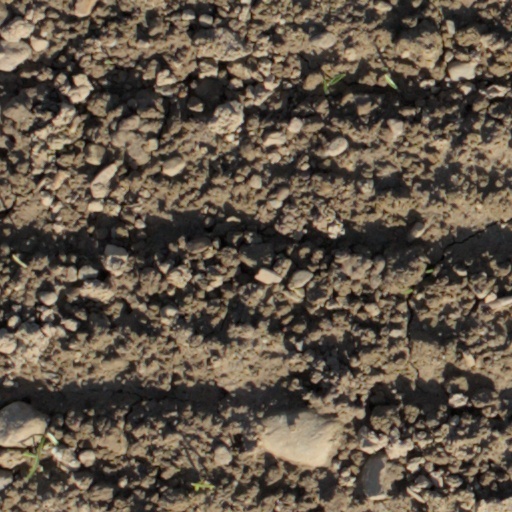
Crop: wheat